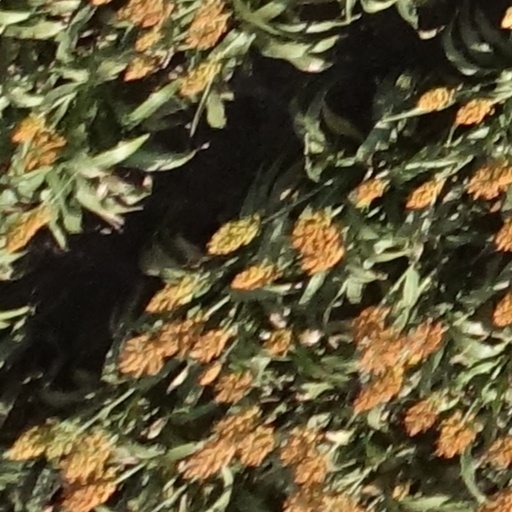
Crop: sorghum